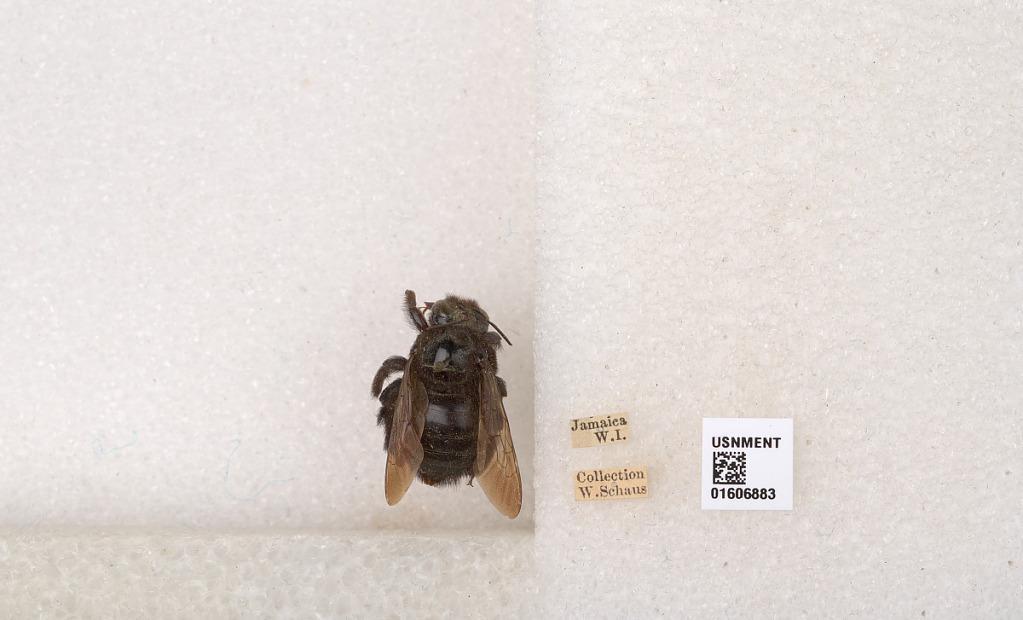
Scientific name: Xylocopa (Neoxylocopa) cubaecola Lucas
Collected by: W. Schaus
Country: Jamaica
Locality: Jamaica
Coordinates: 18.1193, -77.2761